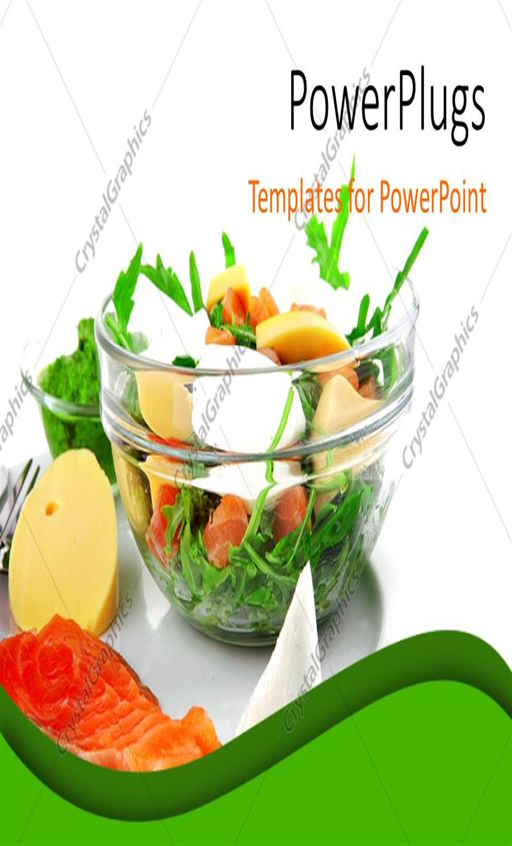
powerpoint template displaying a plate with a number of vegetables